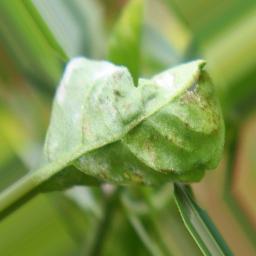
Label: powdery mildew